Memphis City Council

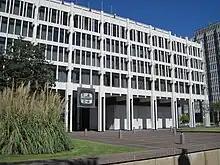
The City Council's chambers are in Memphis City Hall.

The Memphis City Council is the legislative branch of government for the city of Memphis, Tennessee. It is made up of 13 members: 7 single-district members and 6 "super district" members. Council members are elected to four-year terms with a two-term limit. The city is governed by Mayor Paul Young and the thirteen city council members. Memphis uses a strong-mayor form of government in which the city council acts as a check against the power of the executive branch, the mayor. The council is responsible for approving the city budget, making land use decisions, and approving, amending, or rejecting other legislative proposals. The council is also responsible for approving Memphis Gas Light and Water (MLGW) expenditures over $250,000 and salaries over $180,000 (March 22, 2022 Minutes, page 14); likewise, its annual budget and its rate increases.